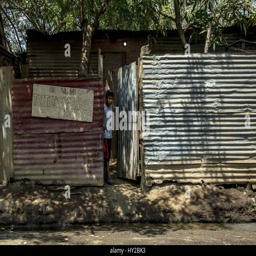
a youngster leans out the door of his house .